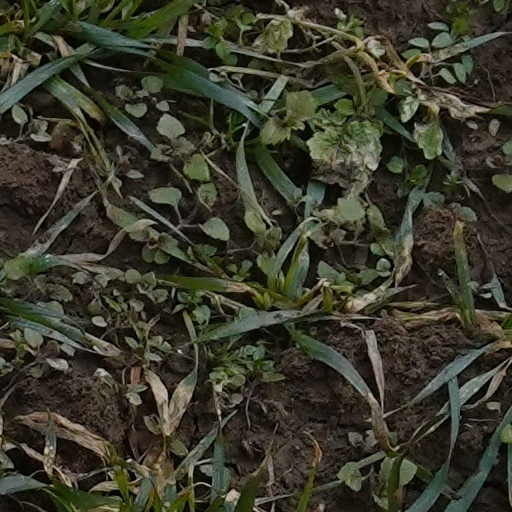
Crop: wheat